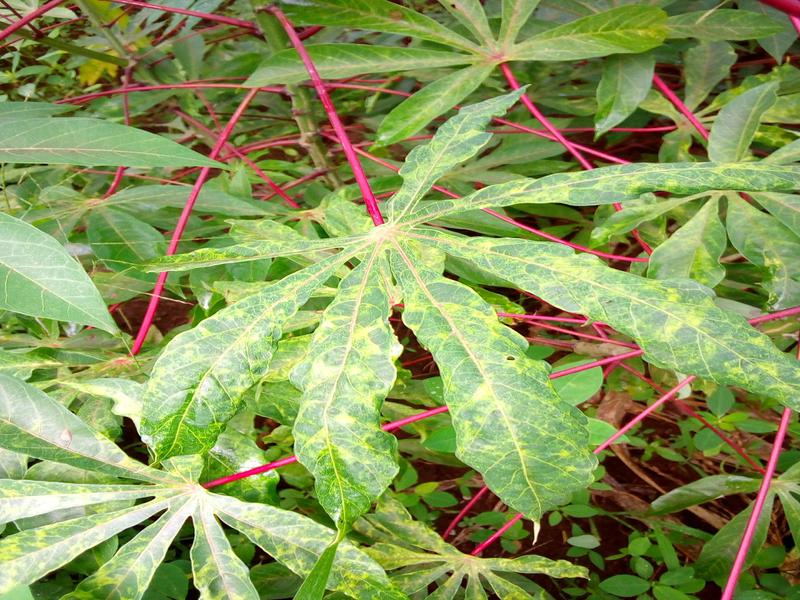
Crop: cassava
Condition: mosaic_disease